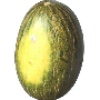
Label: melon_piel_de_sapo